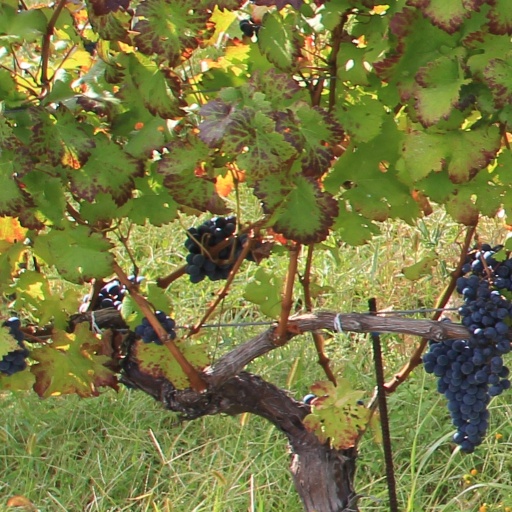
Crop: grape